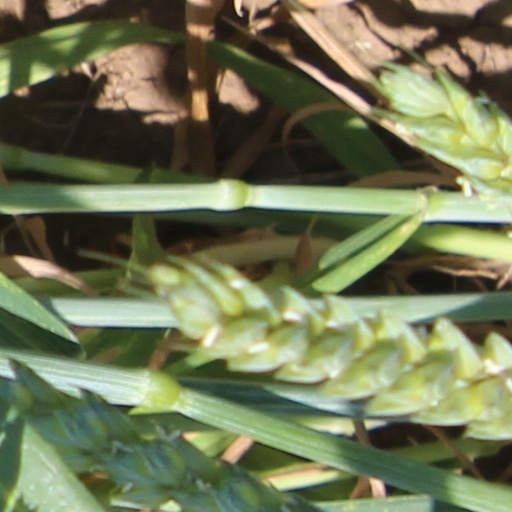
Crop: wheat